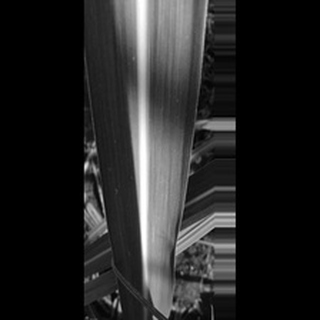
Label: healthy_sugarcane